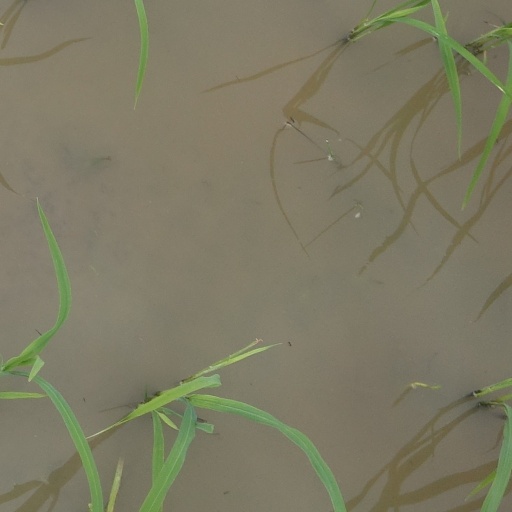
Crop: rice